Alternatives to car use

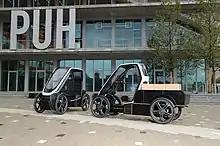
Motor assisted quadricycle

Prior to the popularity of car use which dominated motorised transport (and consequently urban planning) from around the 1950s onwards, several transportation modes were used. Pedestrianism for both short and long distances was used, but also travel by horse especially for long distances. Trams, especially powered trams, achieved widespread popularity in the 19th century. Carriages, used for centuries, are still used but mainly for tourism.